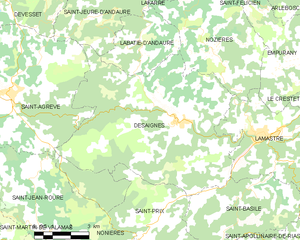
Carte des communes françaises: Désaignes